Rapetosaurus

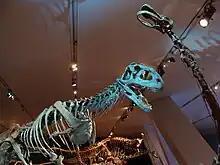
Mounted "Majungasaurus" and "Rapetosaurus"

A rare specimen of a juvenile "Rapetosaurus" was uncovered in a museum collection by Kristina Curry Rogers and colleagues. The specimen was estimated to weigh about 40 kilograms (88 pounds) and was likely between 39 and 77 days old by the time of its death. At the time of its hatching, the juvenile "Rapetosaurus" was estimated to be 3.4 kilograms (7.8 pounds) in weight. Based on bone remodeling, the juvenile sauropod was also believed to have been capable of surviving with little to no parental care. Analysis of the bones further revealed the young "Rapetosaurus" likely starved to death due to Cretaceous Madagascar's harsh droughts.